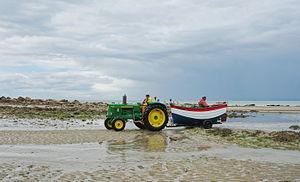
Traction d'un flobart au cap Gris-Nez.
Le flobart est un bateau d'échouage équipé de roues, capable de flotter dans moins de trente centimètres d'eau et utilisé pour la pêche sur la Côte d'Opale de Berck à Calais jusqu'à la fin du XXᵉ siècle, et notamment à Audresselles et à Wissant.